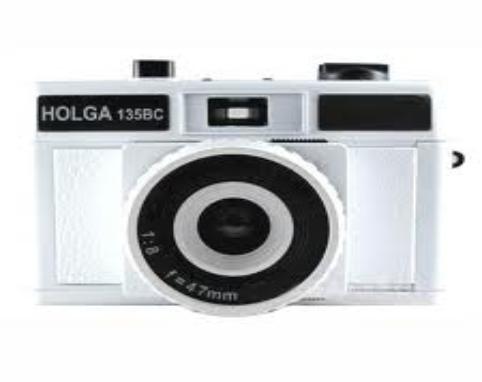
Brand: Holga
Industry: Electronic